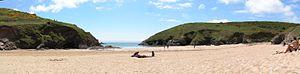
Plage de Herlin Belle Isle en Mer Morbihan